Sausage (band)

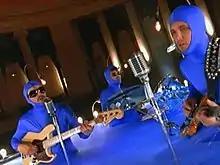
Claypool, Lane and Huth in the "Riddles Are Abound Tonight" video.

A music video was made for the title track, "Riddles Are Abound Tonight", co-directed by Claypool and Mark Kohr and filmed at the Oakland Scottish Rite Clinic for Childhood Language Disorders. It shows the band members playing their instruments in close proximity while each wearing a hooded blue leotard featuring a small lightbulb on the end of an antenna, similar to that of an anglerfish. These tops are then revealed to all be connected at the waist and part of a larger sheet of fabric that stretches out to cover the top of a three-tiered scaffold structure surrounded by various lamps and stage lights. Under the sheet, the band are pedalling stationary bicycles that in turn run a vast series of gears powering the lights. The middle layer of the scaffold structure houses a go-go dancer, and below her a woman in a Victorian dress uses sign language while children in similar attire perform a baroque dance around the structure.